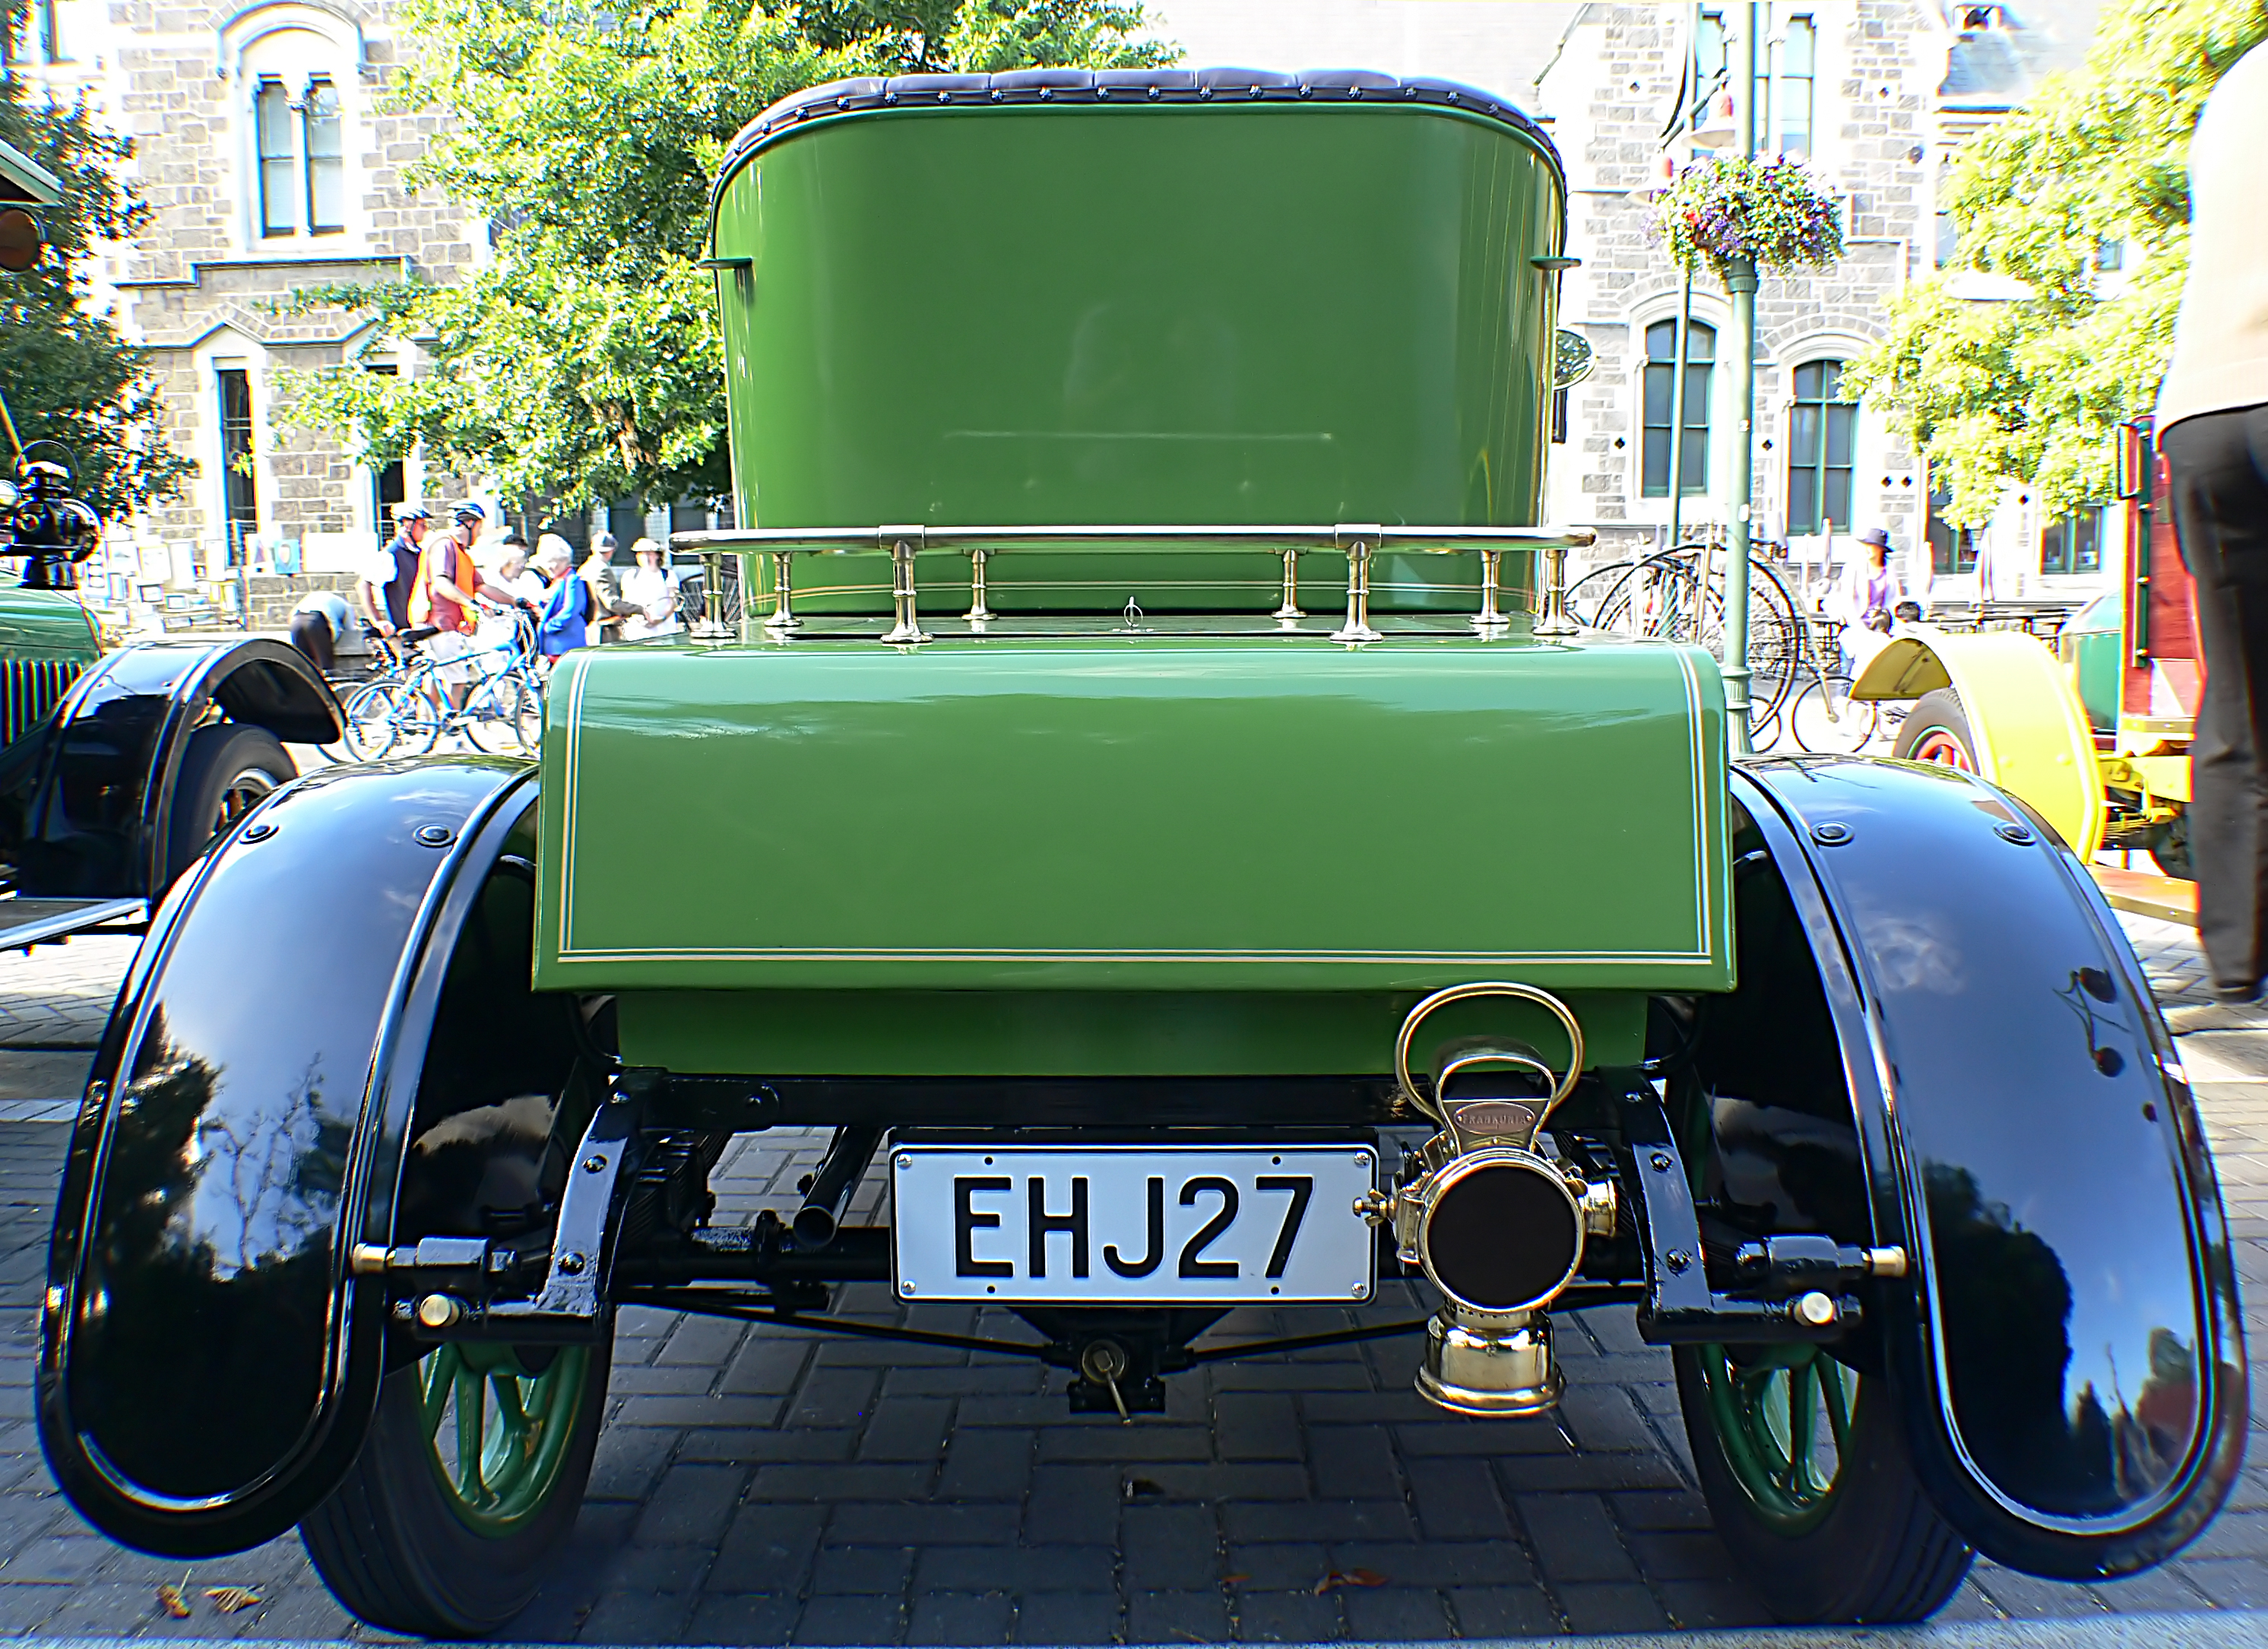
car, vehicle, motor vehicle, vintage car, race car, oldcars, classic, classiccars, vintagecars, carshows, 1912renault, rearofgreencar, antique car, hot rod, auto show, land vehicle, touring car, automobile make, automotive design, luxury vehicle